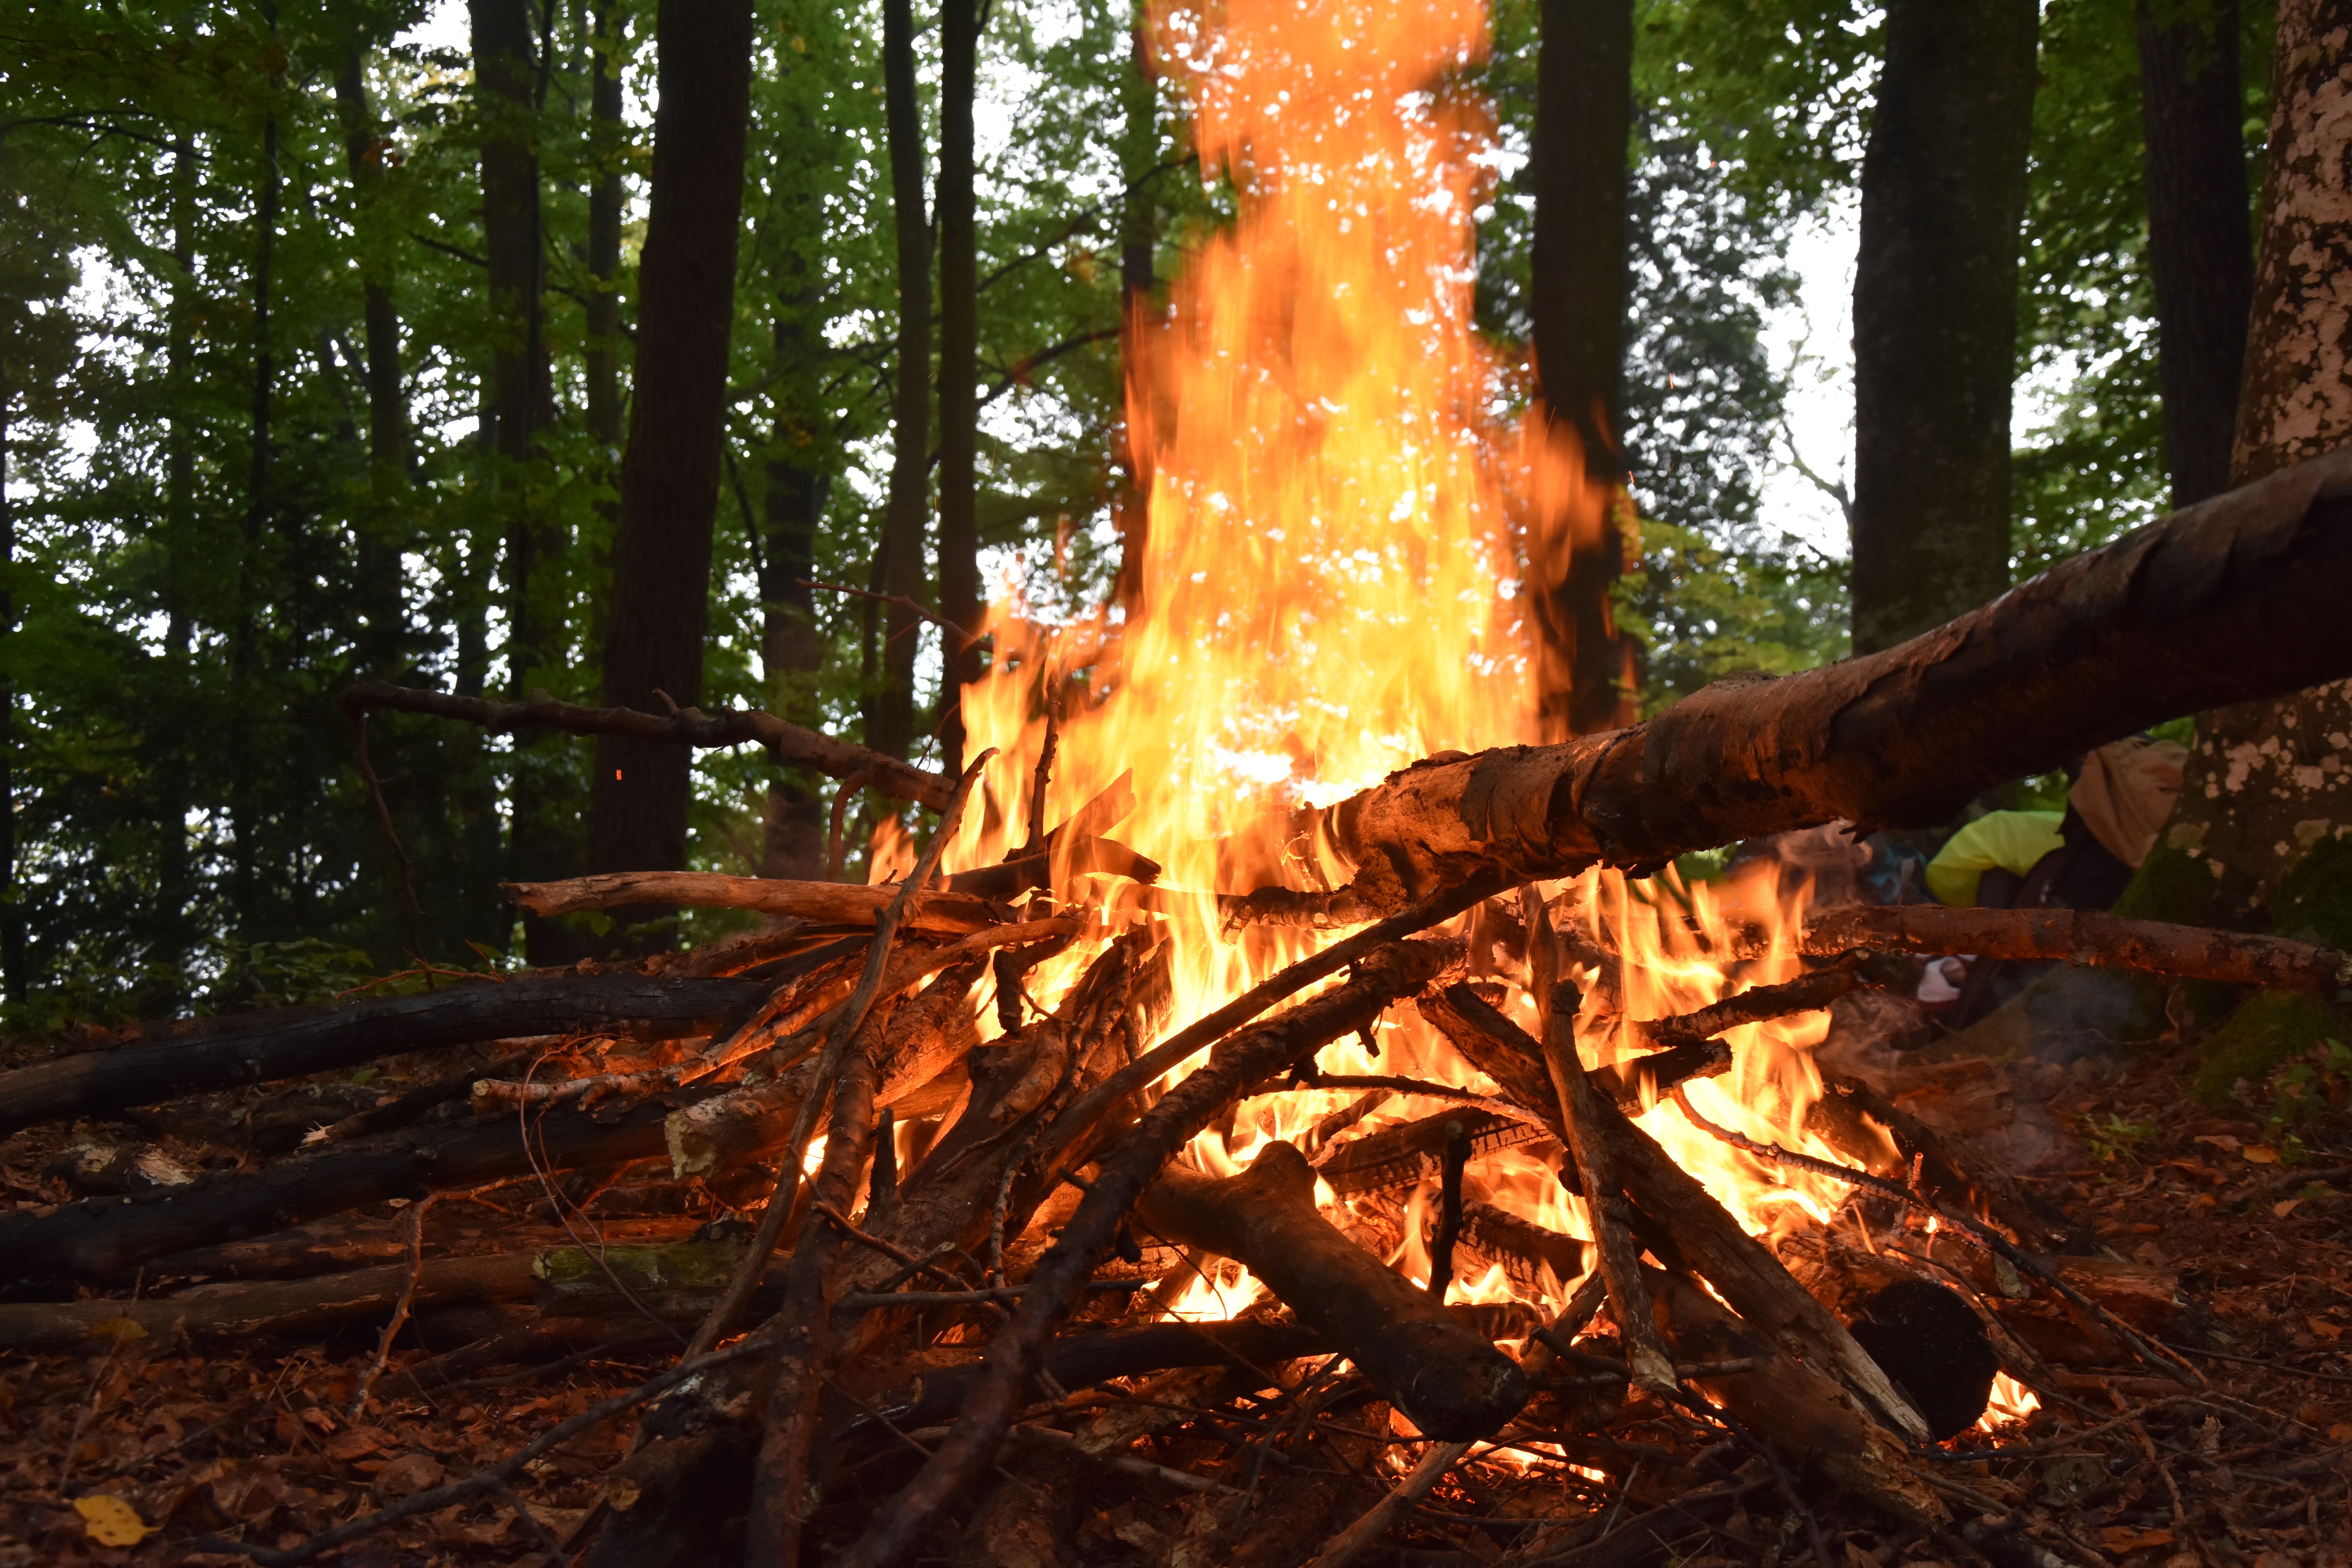
tree, forest, wilderness, branch, wood, sunlight, leaf, adventure, jungle, autumn, flame, fire, soil, fireplace, campfire, season, bonfire, burn, woodland, habitat, embers, firewood stack, natural environment, woody plant